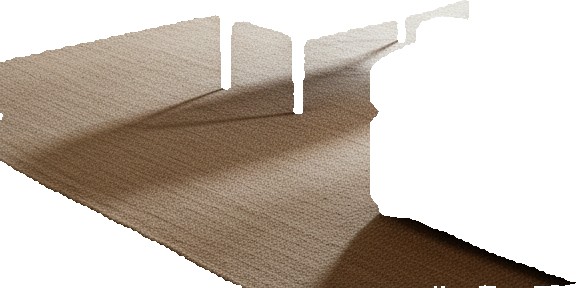
Surface category: rug